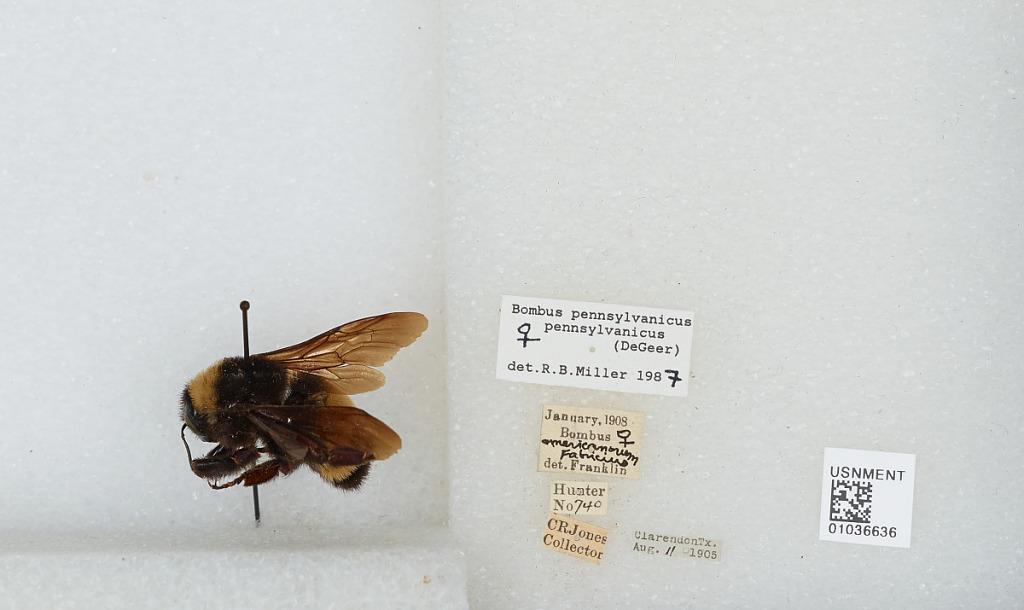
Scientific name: Bombus (Fervidobombus) pensylvanicus pensylvanicus (De Geer)
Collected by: C. Jones
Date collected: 1905-8-11
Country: United States
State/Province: Texas
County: Donley
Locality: Clarendon
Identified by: Franklin